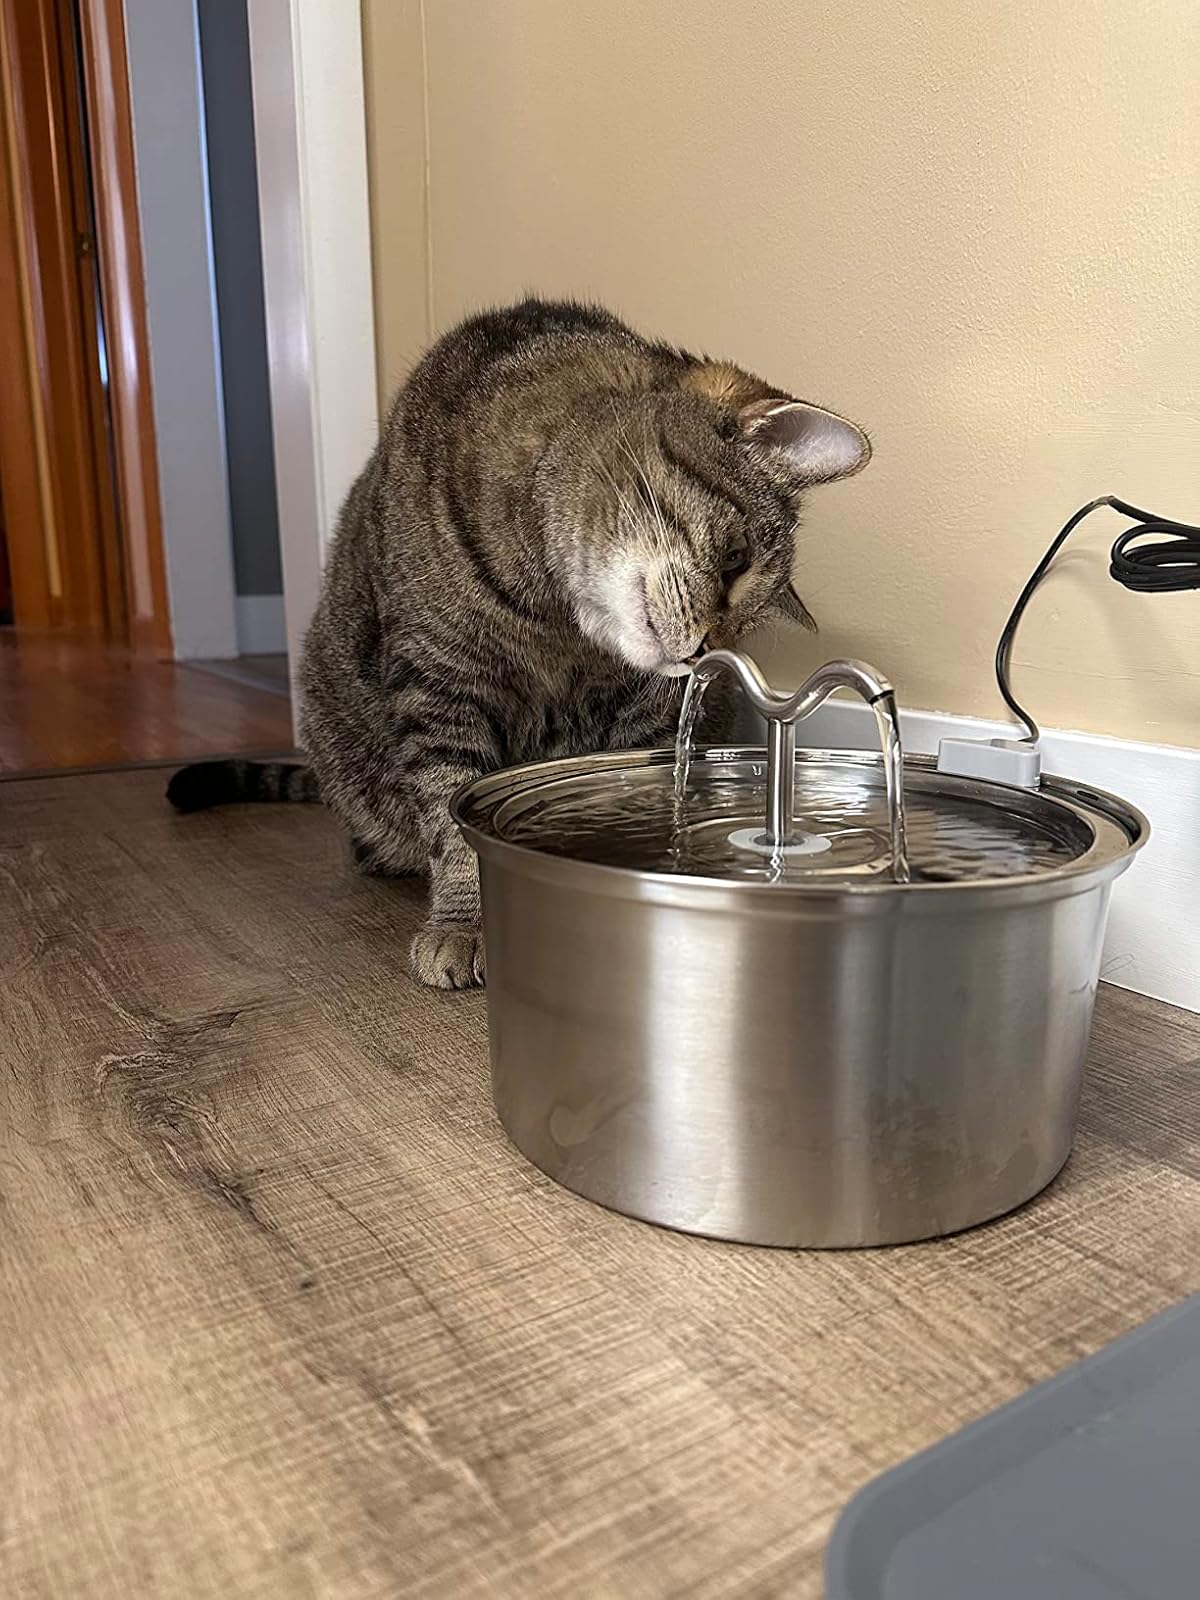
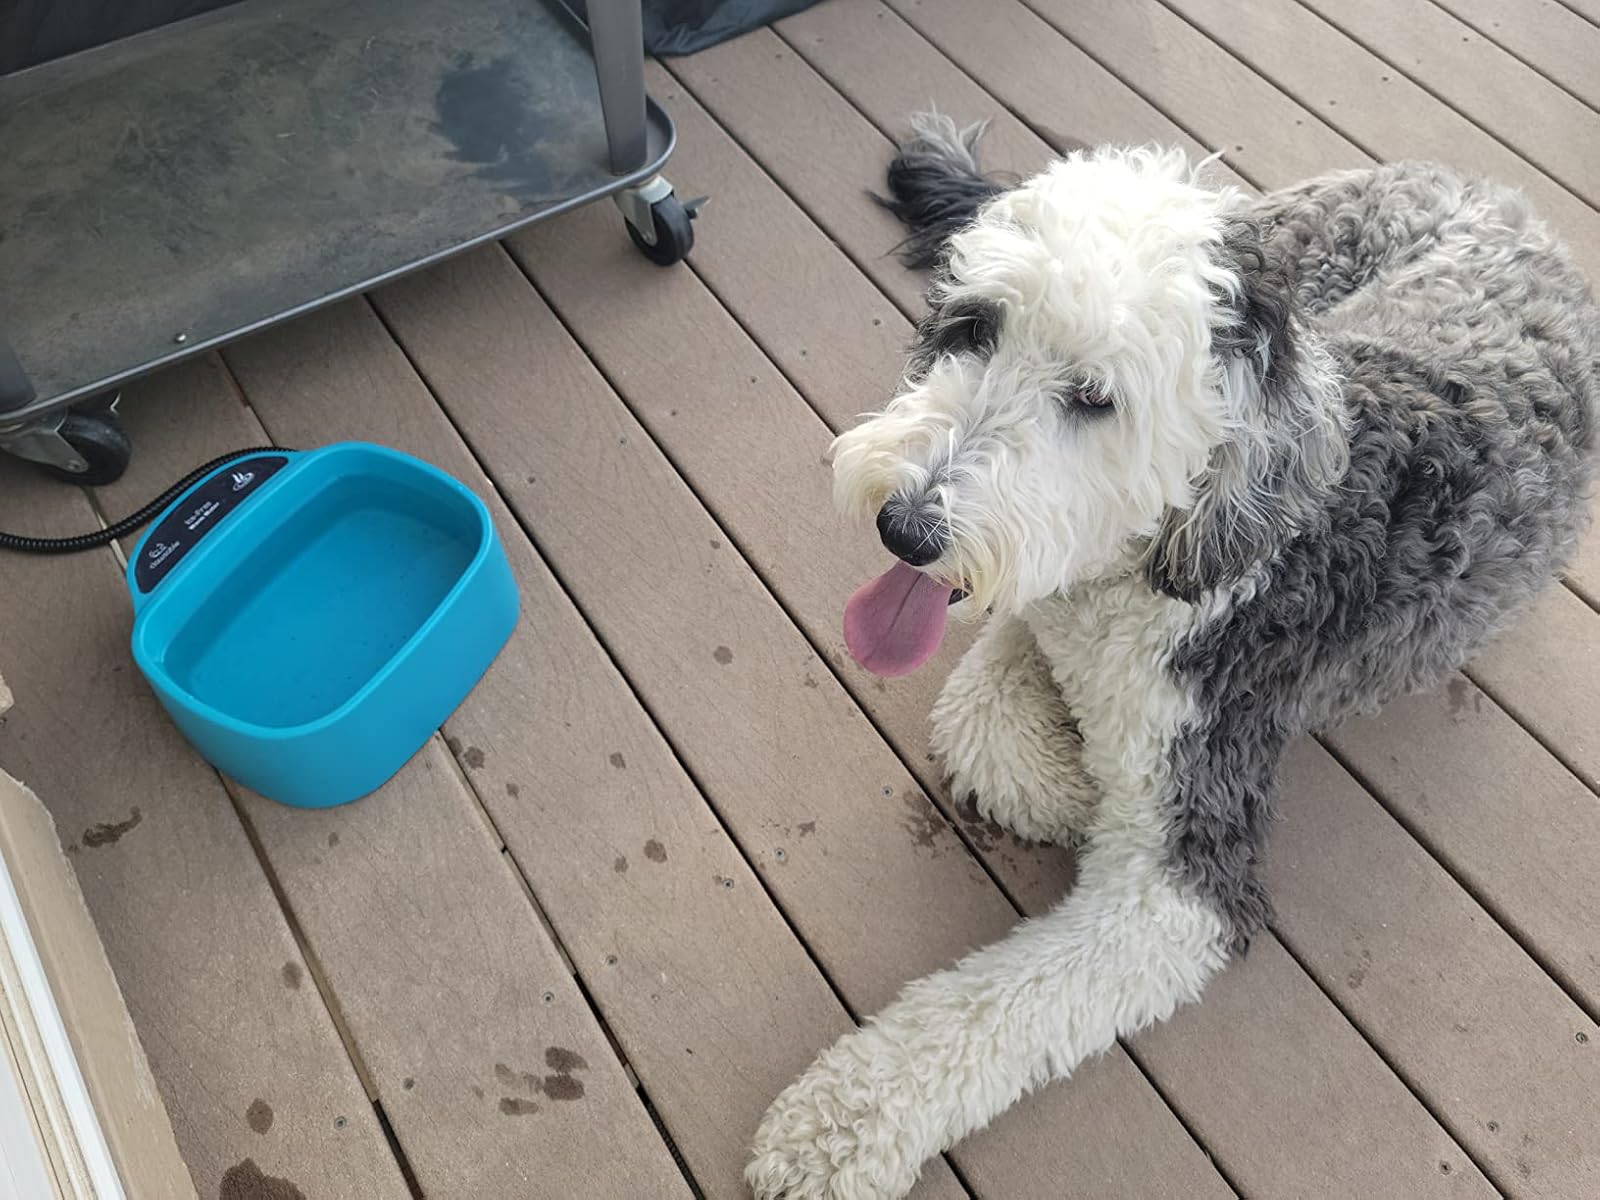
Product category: items_bowl
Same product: no